Shanghai Disney Resort

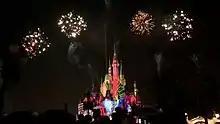
Fireworks surrounding the Enchanted Storybook Castle in 2021

The resort features Shanghai Disneyland, an entertainment district, two themed hotels, recreational facilities, a lake and associated parking and transportation hubs. Additional phases will see the development of two additional theme parks at the resort. The site will cover in Pudong, or approximately three times the size of Hong Kong Disneyland, at a cost of for the new theme park and an additional to build other aspects of the resort, totaling. The Walt Disney Company owns 43 percent of the resort; the majority 57 percent is held by Shanghai Shendi Group, a joint venture of three companies owned by the Shanghai government.